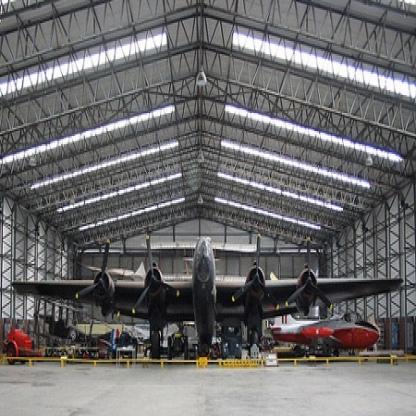
Scene: Indoor